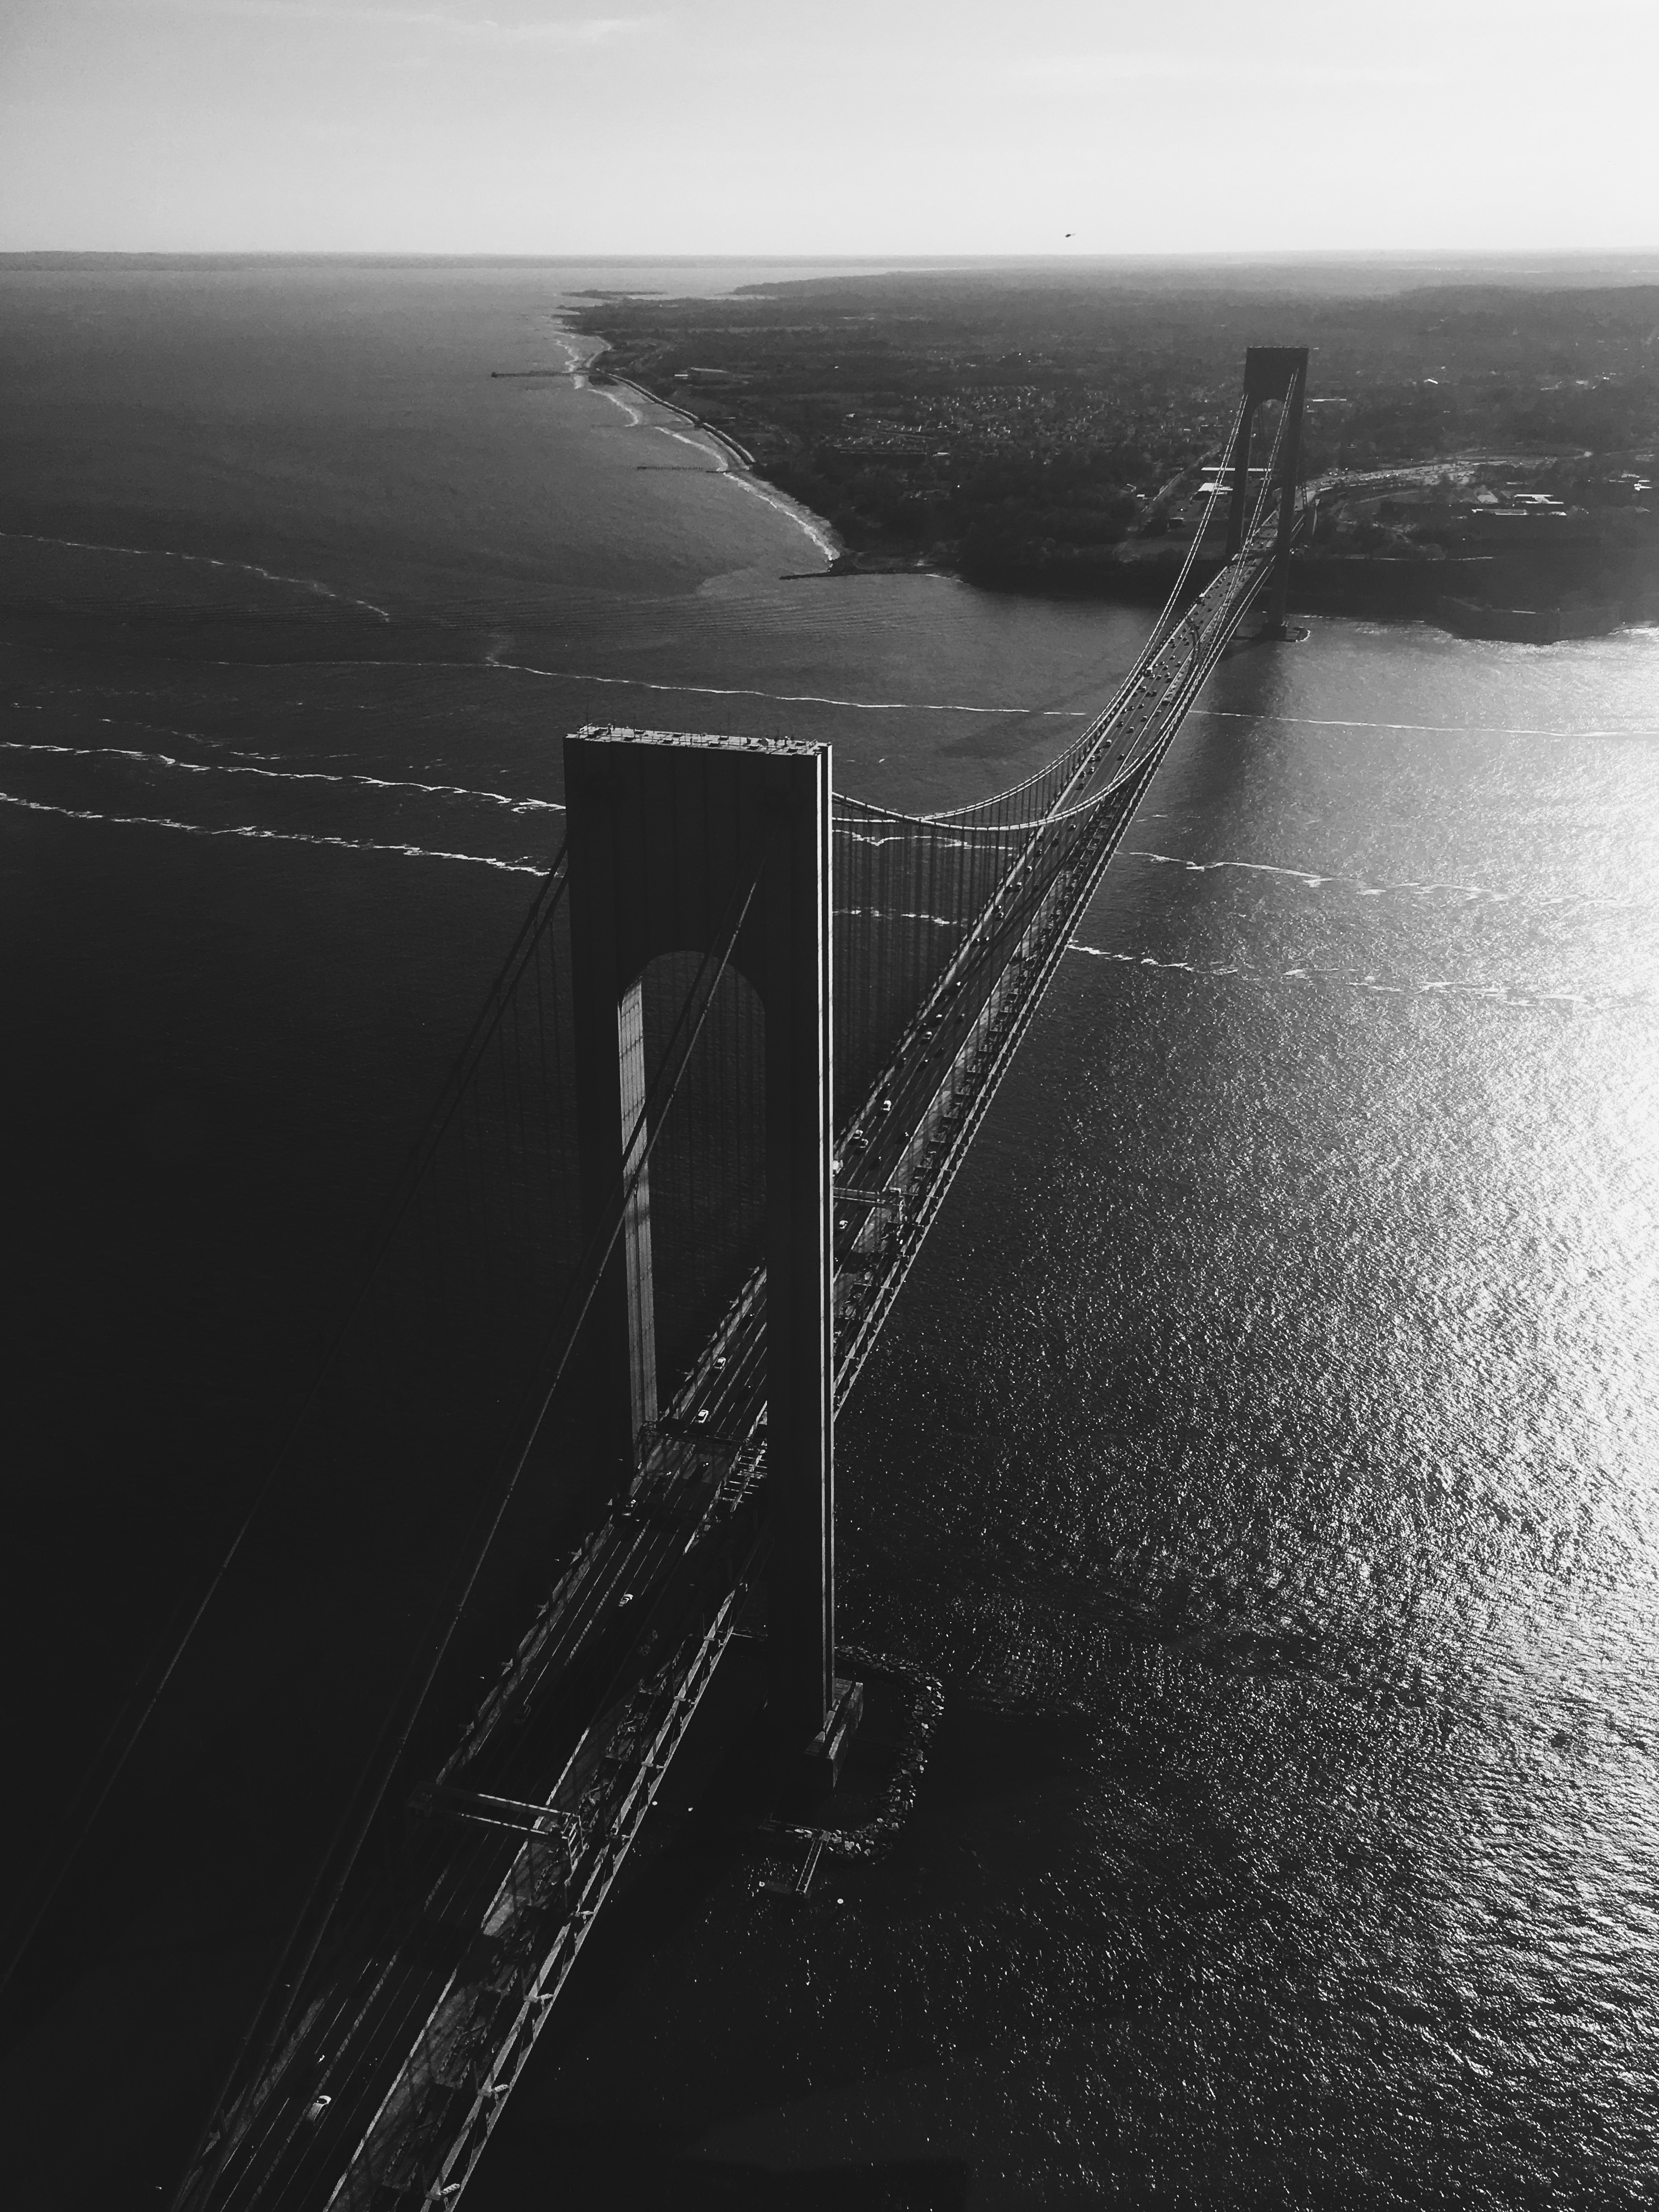
sea, horizon, light, black and white, fog, white, photography, wave, line, reflection, darkness, black, monochrome, shape, monochrome photography, atmospheric phenomenon, atmosphere of earth